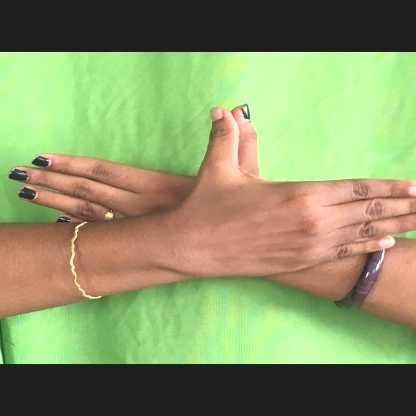
Mudra: Garuda